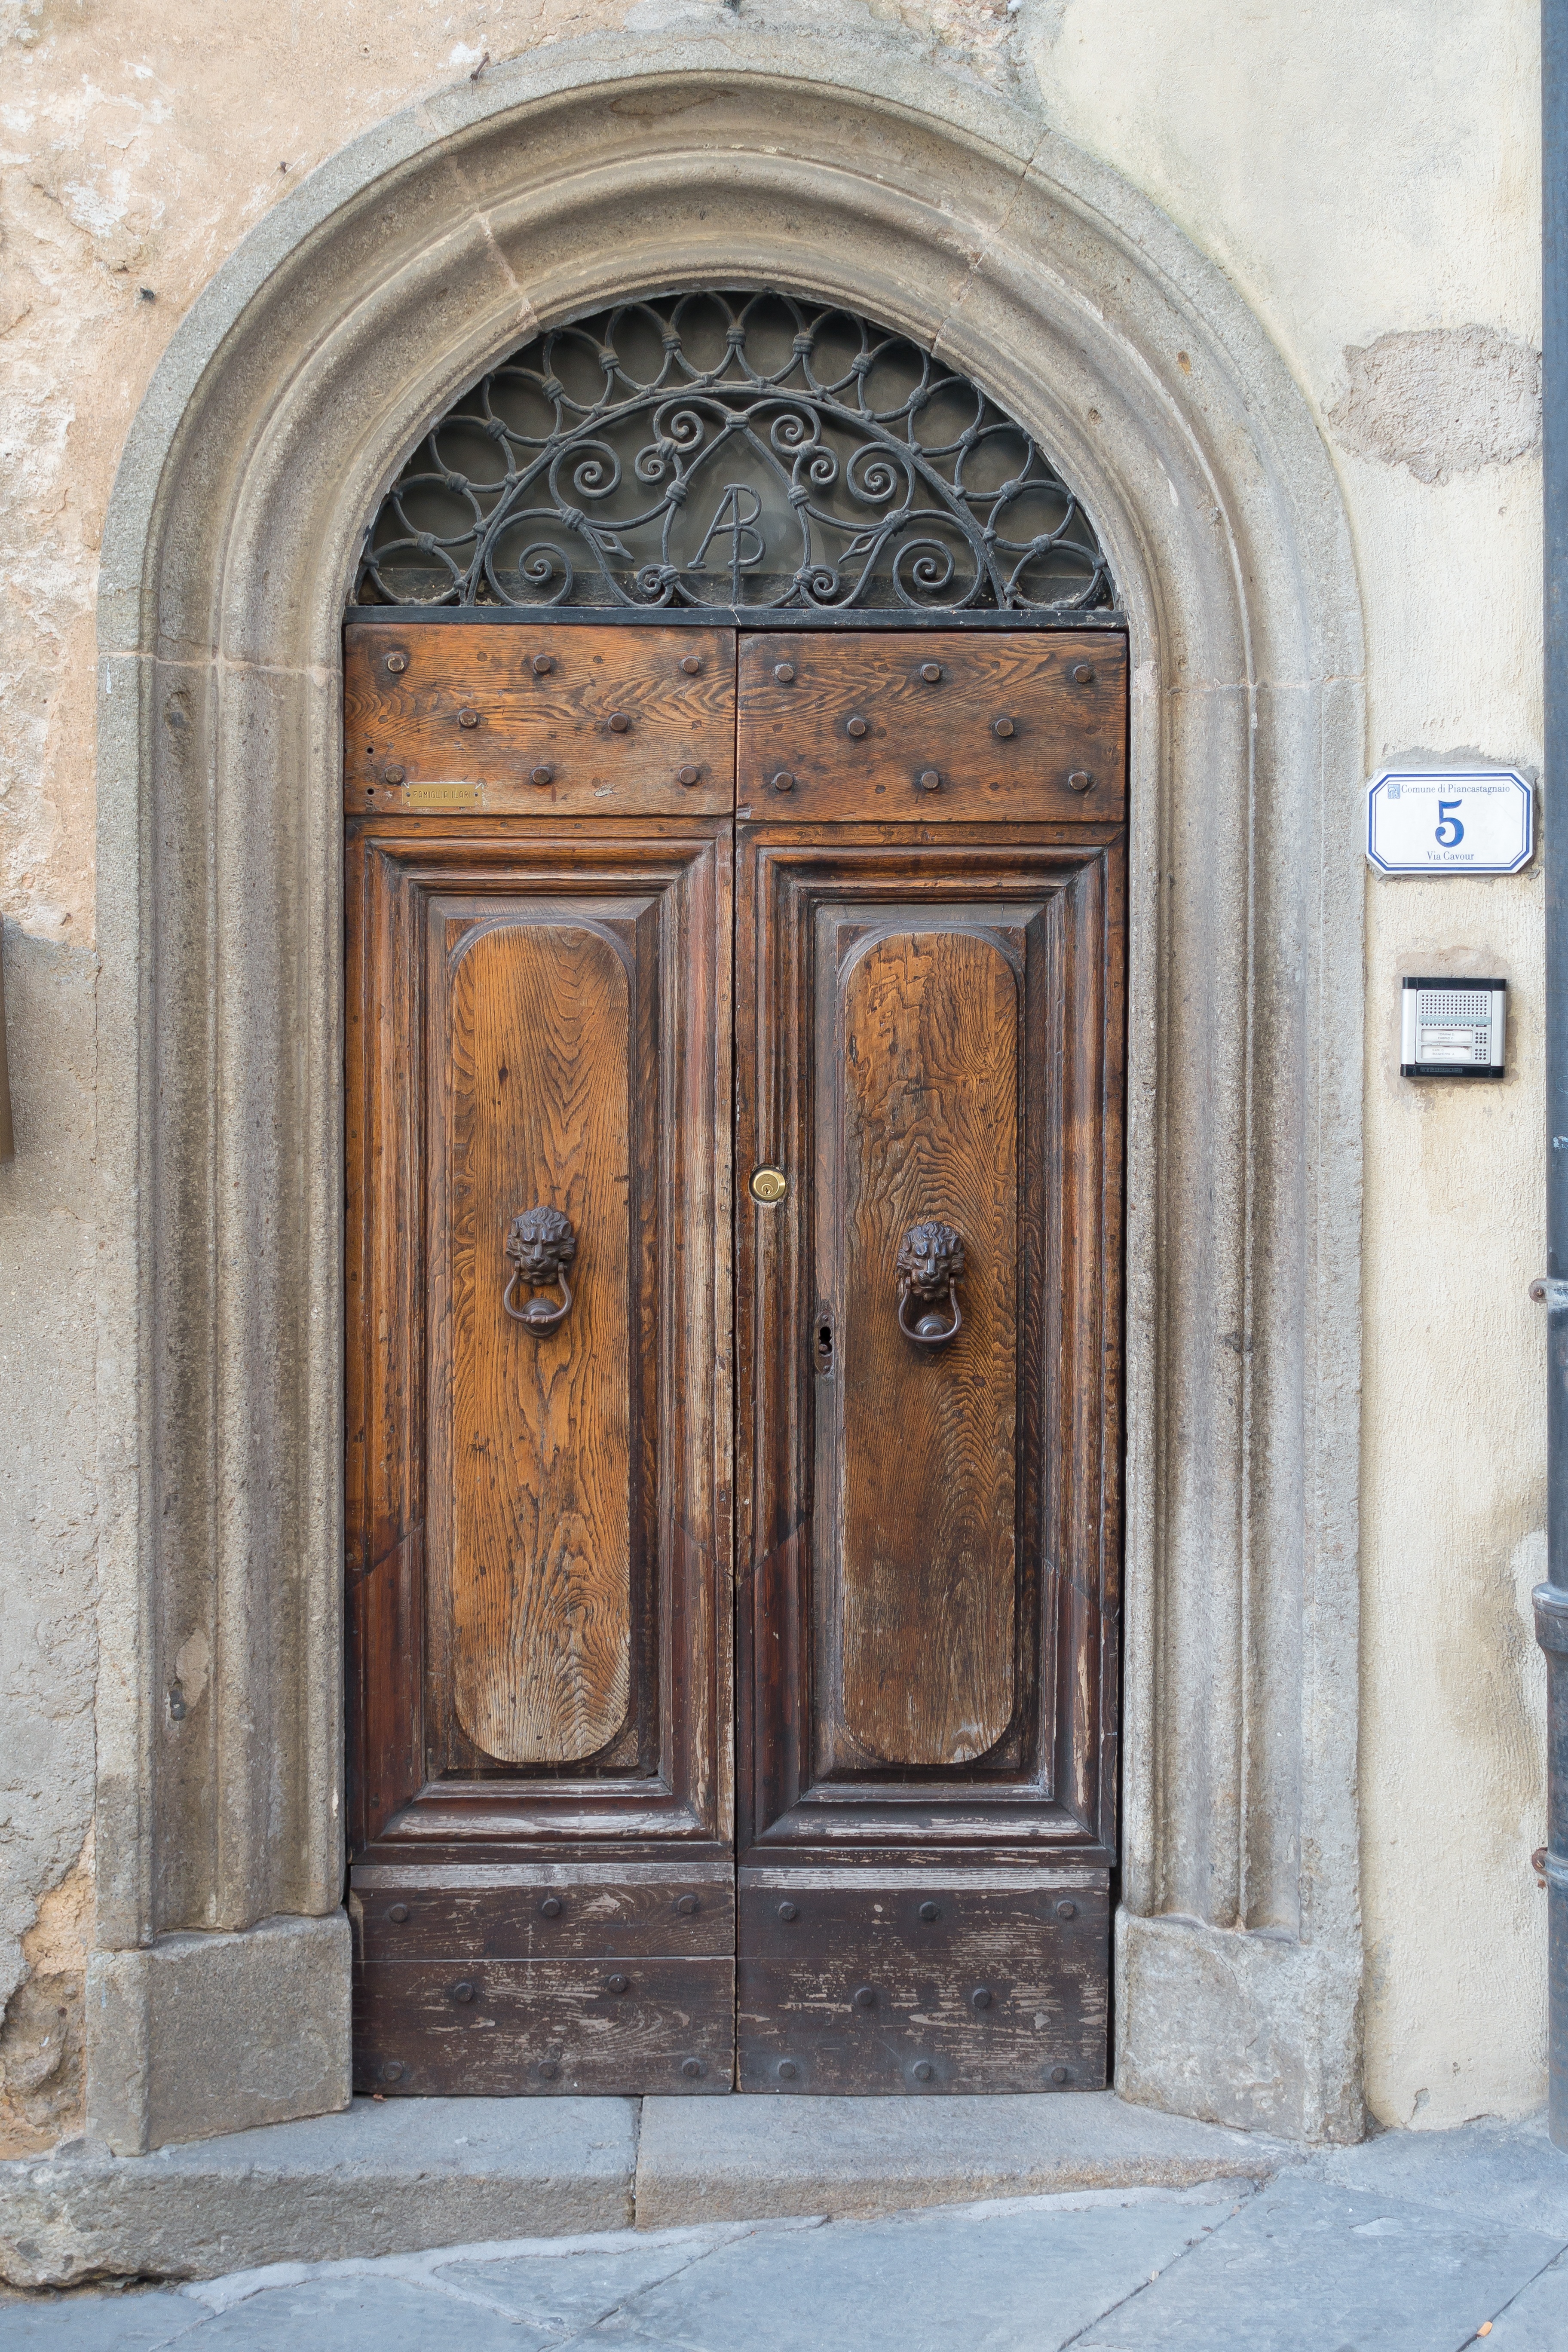
architecture, wood, window, building, home, arch, facade, gate, door, apartment, front door, input, house entrance, portal, natural stone, door handle, wrought iron, lintel, input range, ancient history